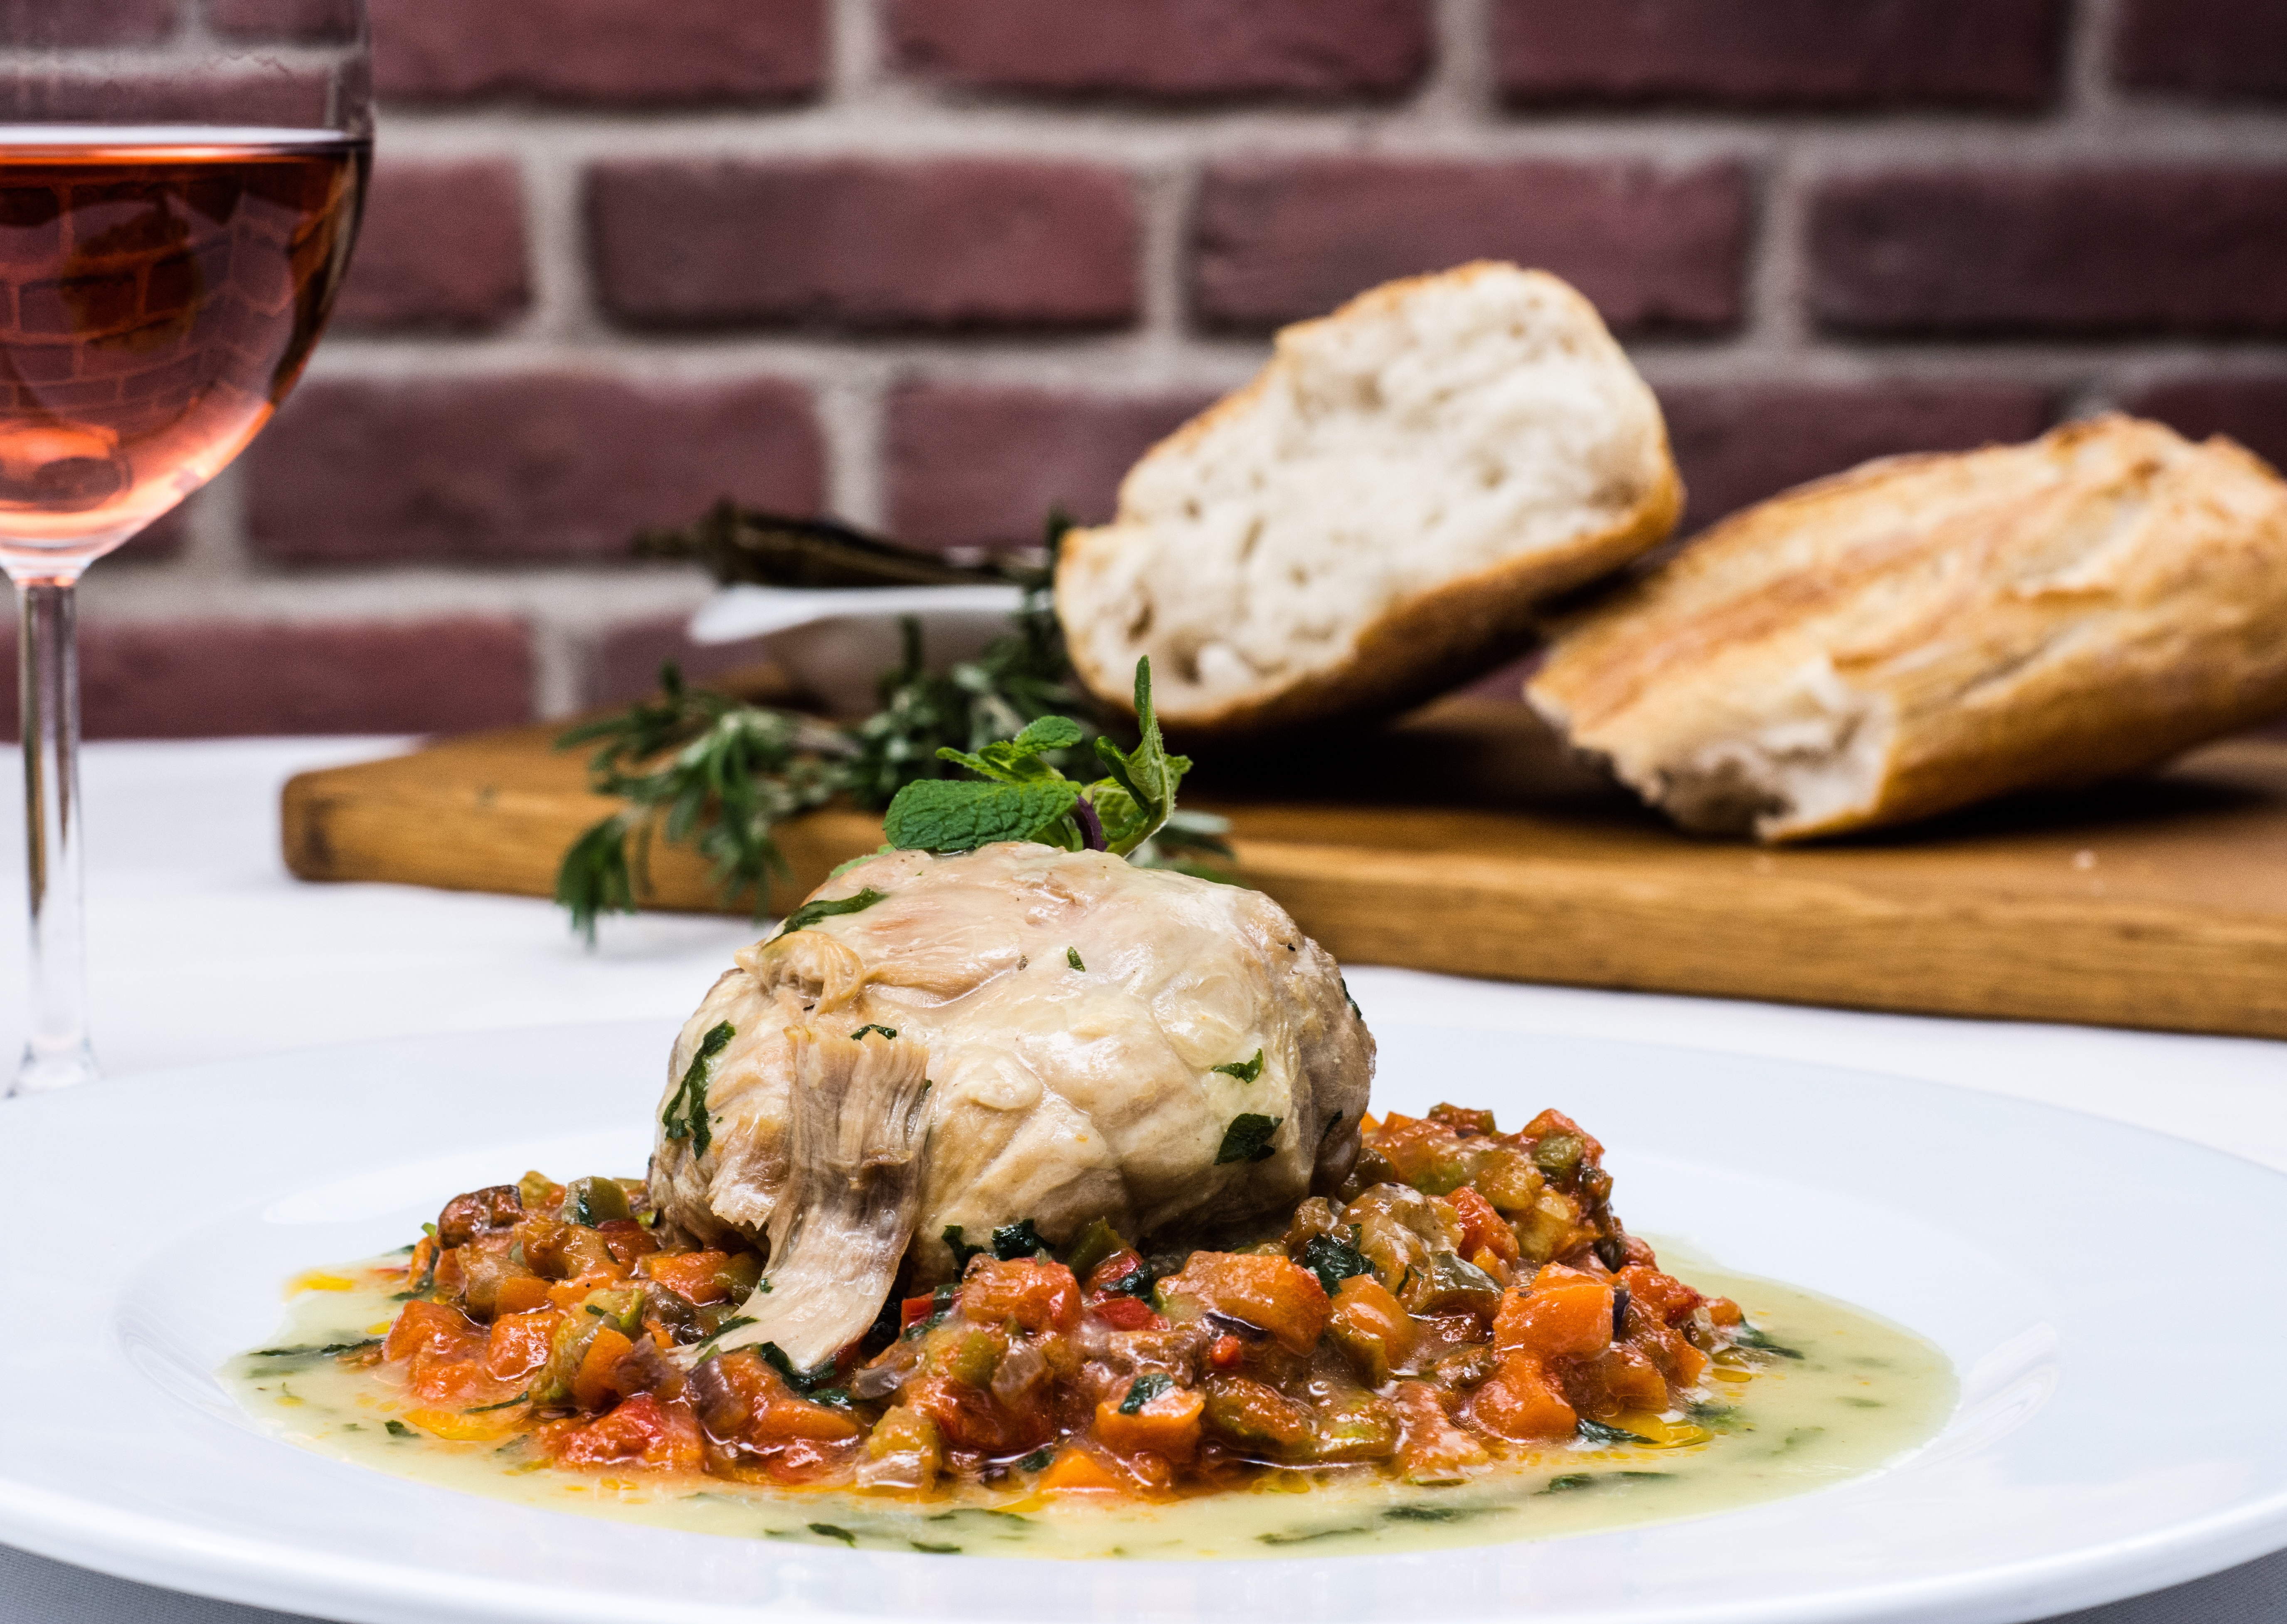
fruit, restaurant, dish, meal, food, pepper, herb, produce, vegetable, menu, fresh, kitchen, breakfast, gourmet, healthy, meat, lunch, cuisine, delicious, cheese, tomato, lamb, bake, cooked, design, dinner, icon, rosemary, flowering plant, lamb baked, lamb meat with vegetables